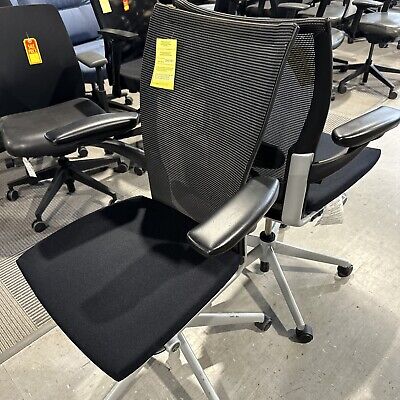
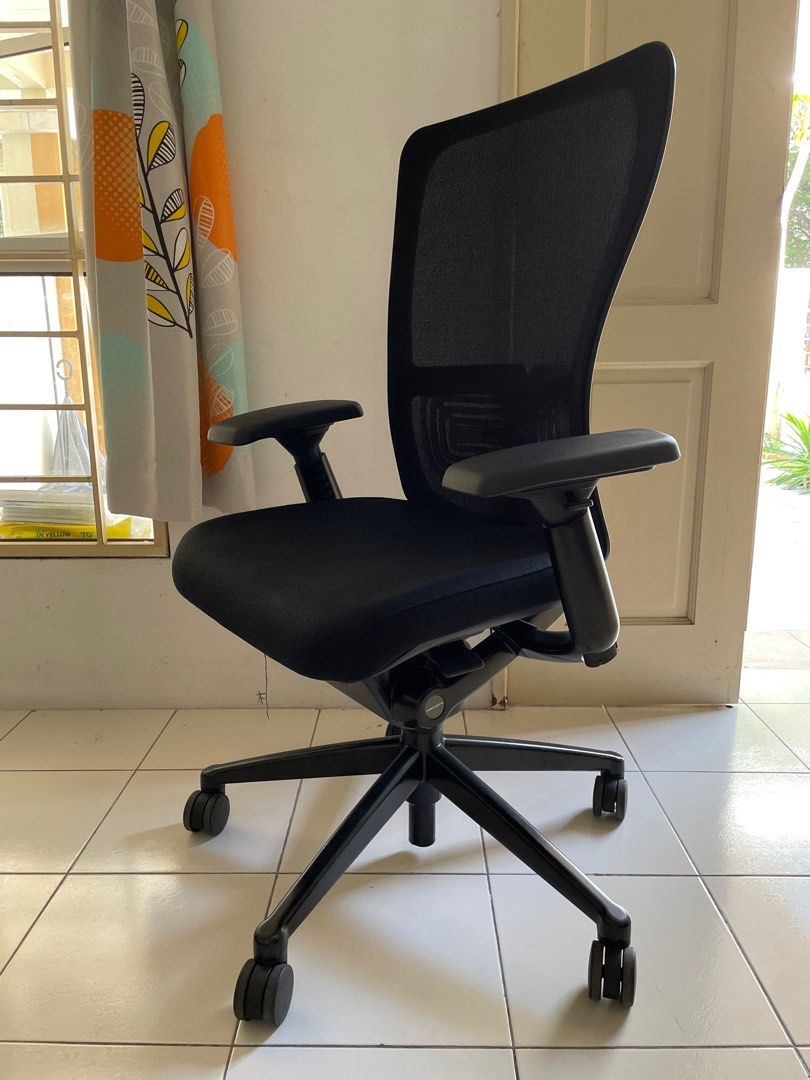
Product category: items_chair
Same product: yes